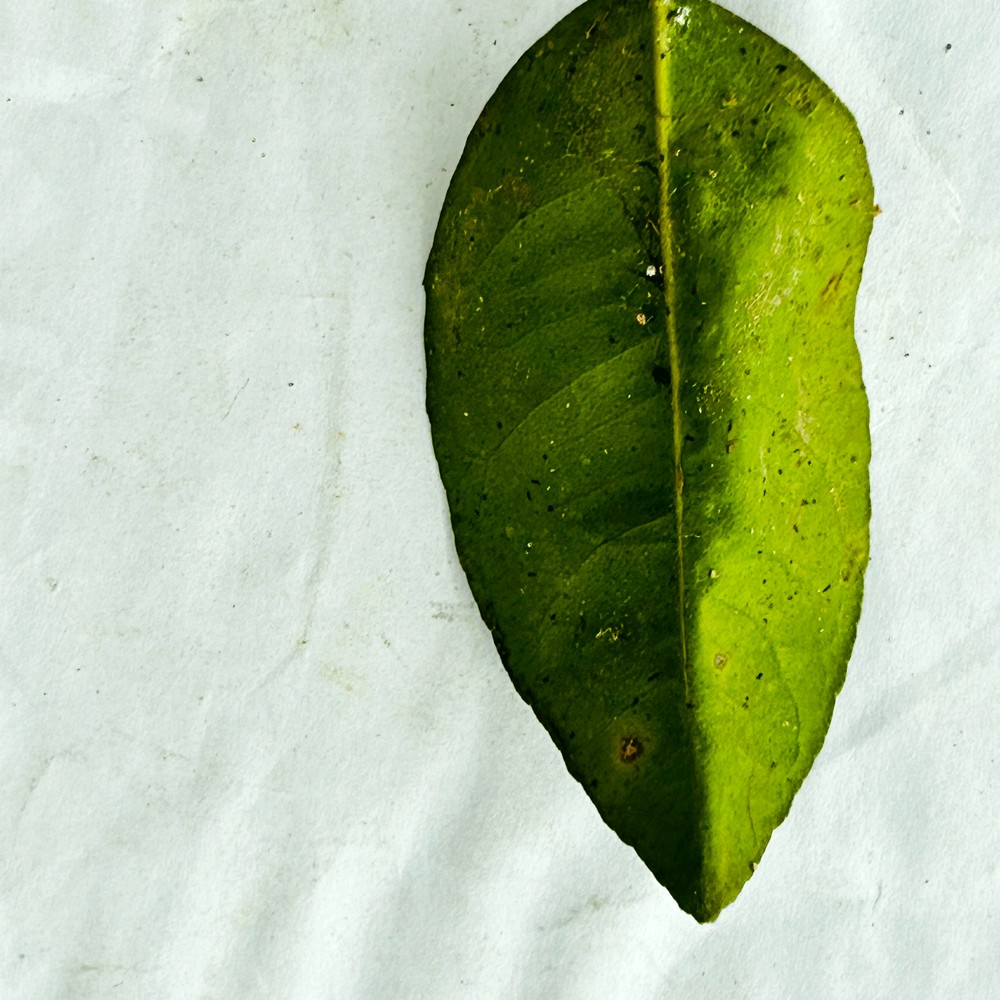
Label: Sooty Mould